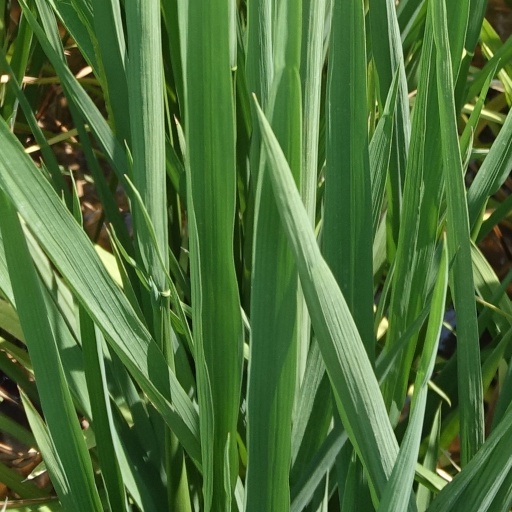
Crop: rice